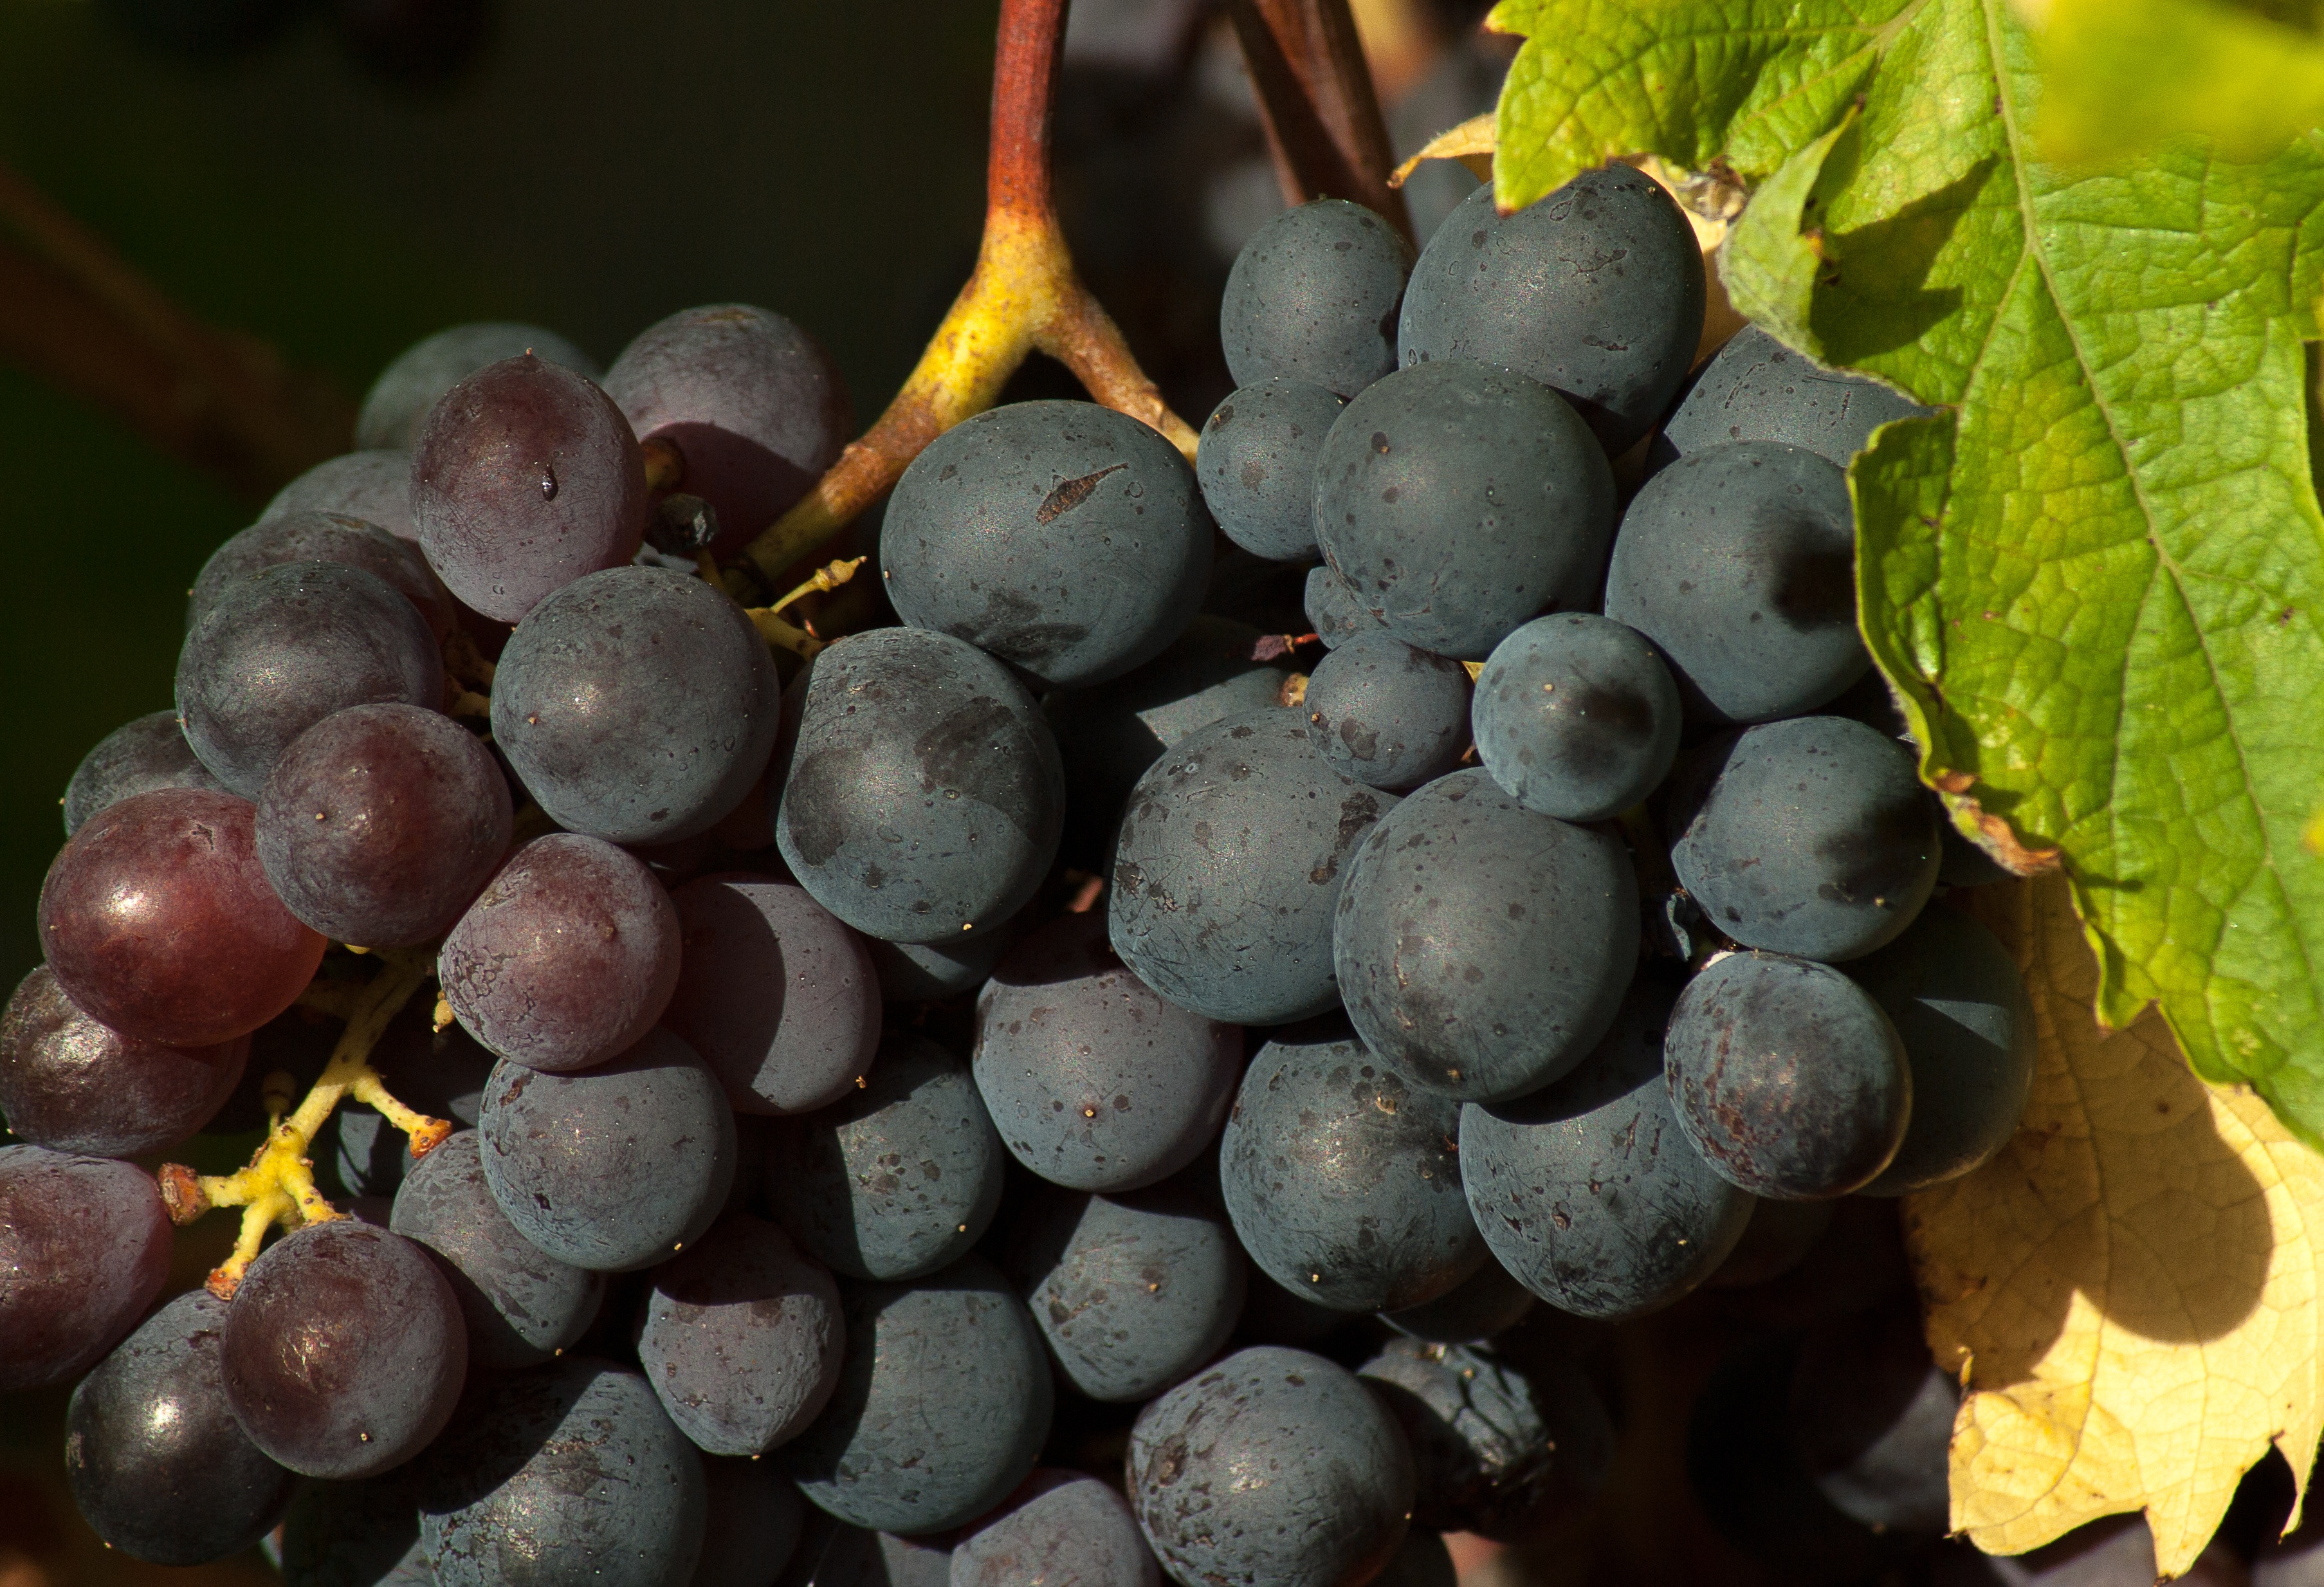
plant, grape, vine, fruit, fall, food, harvest, produce, bunch of grapes, flowering plant, vitis, damson, land plant, grapevine family, zante currant